Hellbreeder

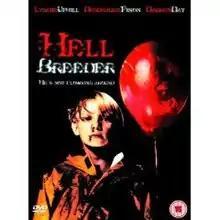
DVD cover art

Hellbreeder is a 2004 British horror/mystery film directed by James Eaves and Johannes Roberts, and starring Lyndie Uphill. The films centres around a killer clown who returns from Hell and goes on a murderous rampage.